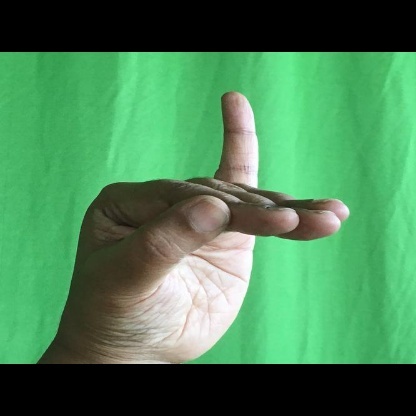
Mudra: Hamsapaksha